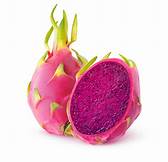
Label: Dragonfruit